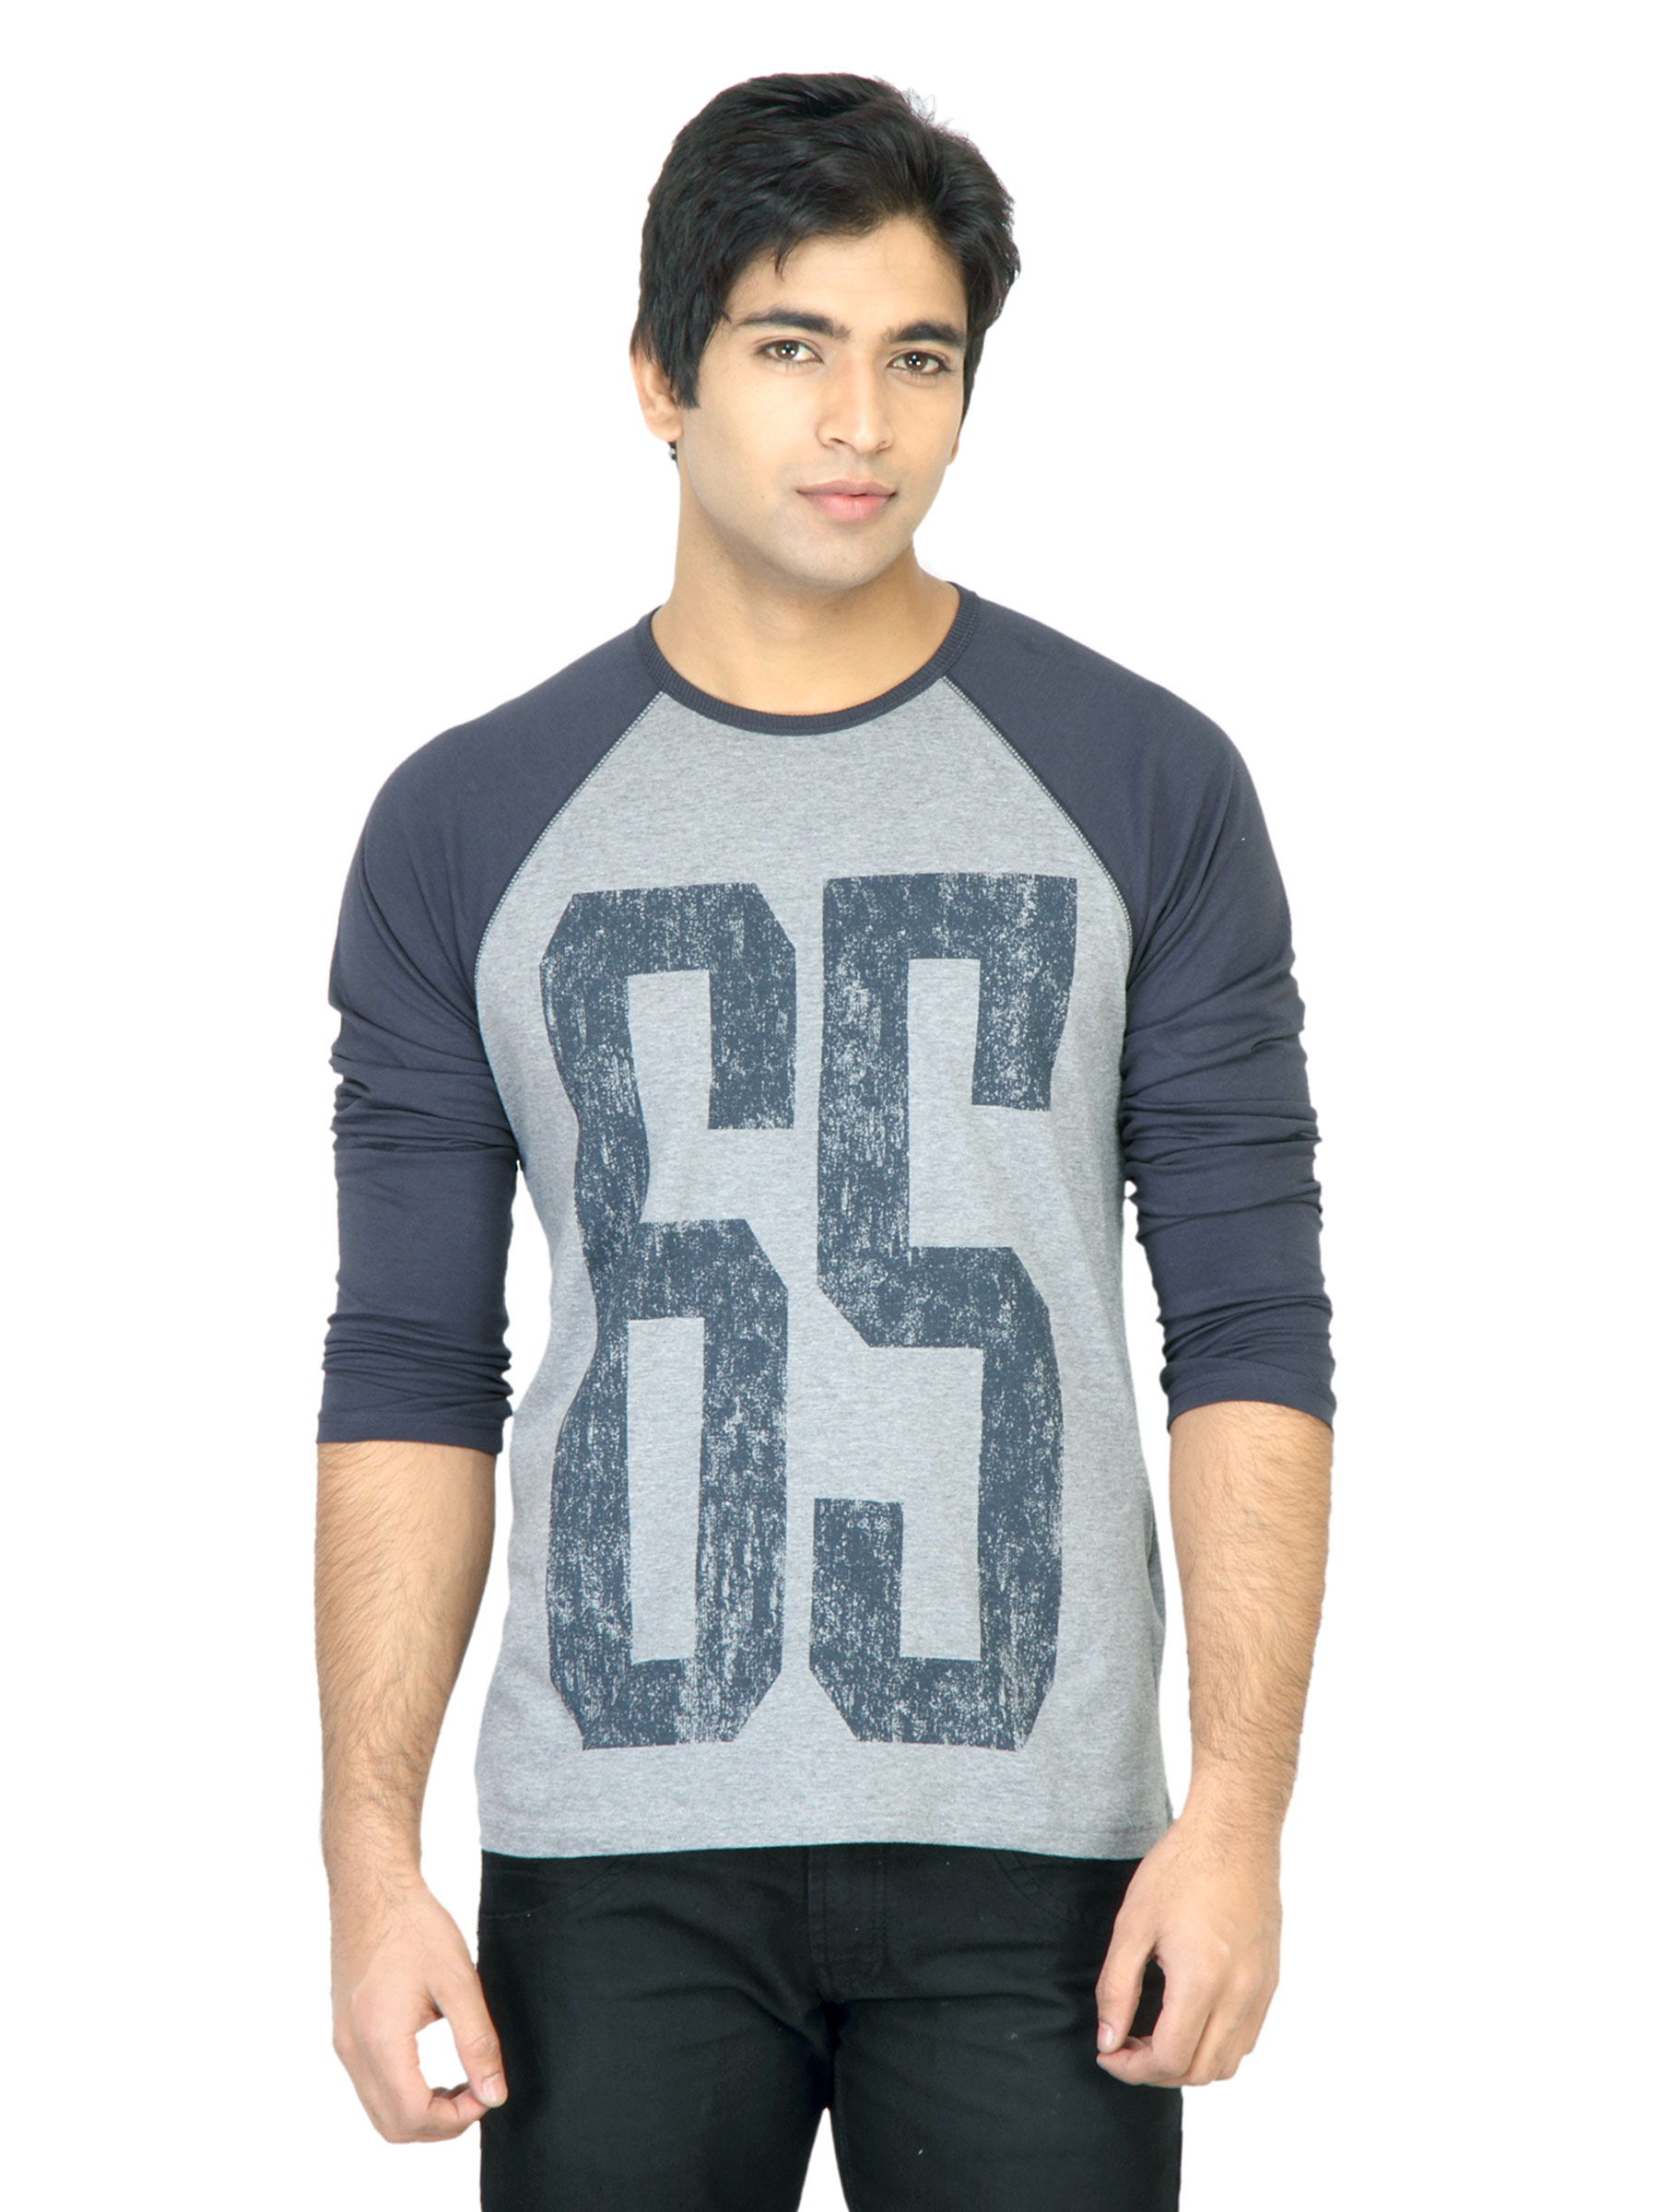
United Colors of Benetton Men Printed Grey TShirt
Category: Apparel / Topwear / Tshirts
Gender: Men
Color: Grey
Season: Fall 2011
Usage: Casual